History of Bogotá

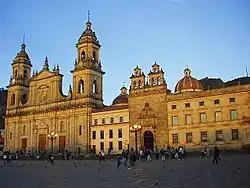
Primary Cathedral, Bogotá

From 1533, belief persisted in the sense that Río Grande de la Magdalena was the trail to the South Sea, to Peru, and the legendary "El Dorado". To reach the latter was the goal of Gonzalo Jiménez de Quesada, the Spanish conquistador who left Santa Marta on April 6, 1536 with 800 soldiers heading towards the interior of current Colombia. The expedition divided into two groups, one under De Quesada's command to move on land and the other commanded by Diego de Urbino would ascend the Magdalena River in four brigantine ships to meet De Quesada's troops at a site named Tora de las Barrancas Bermejas, present-day Barrancabermeja. When they arrived, they heard news about indigenous people inhabiting the south and making large salt cakes used to trade for cotton and fish. De Quesada decided to abandon the route to Peru and cross the Andes in search of "salt villages". They saw crops, trails, white salt cakes and then huts where they found farm fields (called "tá" in the Chibcha language) with maize, yuca and beans. From Tora the expedition went up the Opón River where the Spanish found indigenous tribes covered with very fine painted cotton mantles. When they arrived on the Altiplano Cundiboyacense, of the expedition leaving Santa Marta only 70 men were left.